Ardrossan Winton Pier railway station

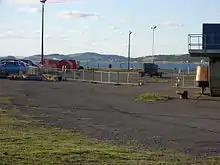
The site of the station in 2007

The station had a single island platform. With the closure of Montgomerie Pier station on 6 May 1968, Winton Pier station became the sole passenger rail terminus at the harbour. When sectorisation was introduced in the 1980s, the station was briefly served by ScotRail before closing, replaced by Ardrossan Harbour railway station (situated slightly further inland) on 19 January 1987 upon the commencement of electric services.